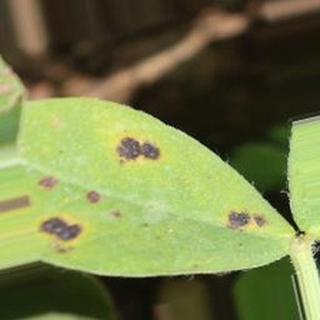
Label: groundnut_late_leaf_spot